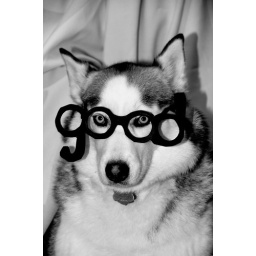
Sydneys entry in the good dog bar photo contest. judging this evening,if you'r in the area vote for her. thank you.